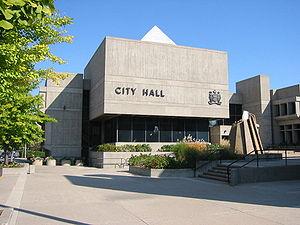
Brantford est une ville canadienne de l'Ontario sur la rivière Grand dans le sud-est de la province.